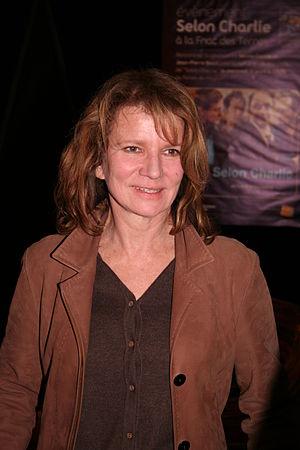
Rencontre avec la réalisatrice Nicole Garcia et Jean-Pierre Bacri organisée par la Fnac des Ternes pour la sortie en DVD du film Selon Charlie.
Le Festival du cinéma américain de Deauville est un festival de cinéma créé en 1975 et consacré au cinéma américain. Il a été fondé par Lionel Chouchan et André Halimi, avec l'aide financière du groupe Lucien Barrière et de la ville de Deauville, alors dirigée par Michel d'Ornano. A l'origine, les œuvres ne sont pas présentées en compétition. Elles le seront à partir de 1995. Le festival se tient chaque année au Centre international de Deauville en Normandie pendant dix jours au mois de septembre.